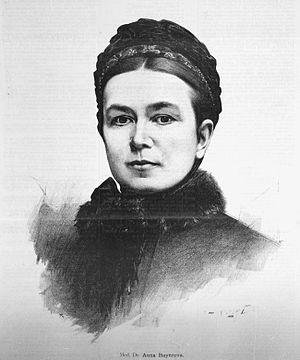
Anna Honzáková est la première femme à obtenir son diplôme de médecin à l'université Charles de Prague le 17 mars 1902 et la troisième Tchèque à pouvoir exercer la médecine, les deux premières ayant exercé et suivi leurs cursus en Suisse
Jan Vilímek, né le 1ᵉʳ janvier 1860 à Žamberk et mort le 15 avril 1938 à Vienne, est un peintre et illustrateur tchécoslovaque.